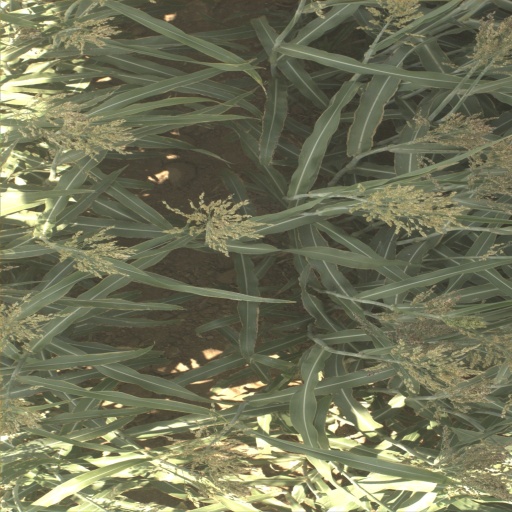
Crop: sorghum